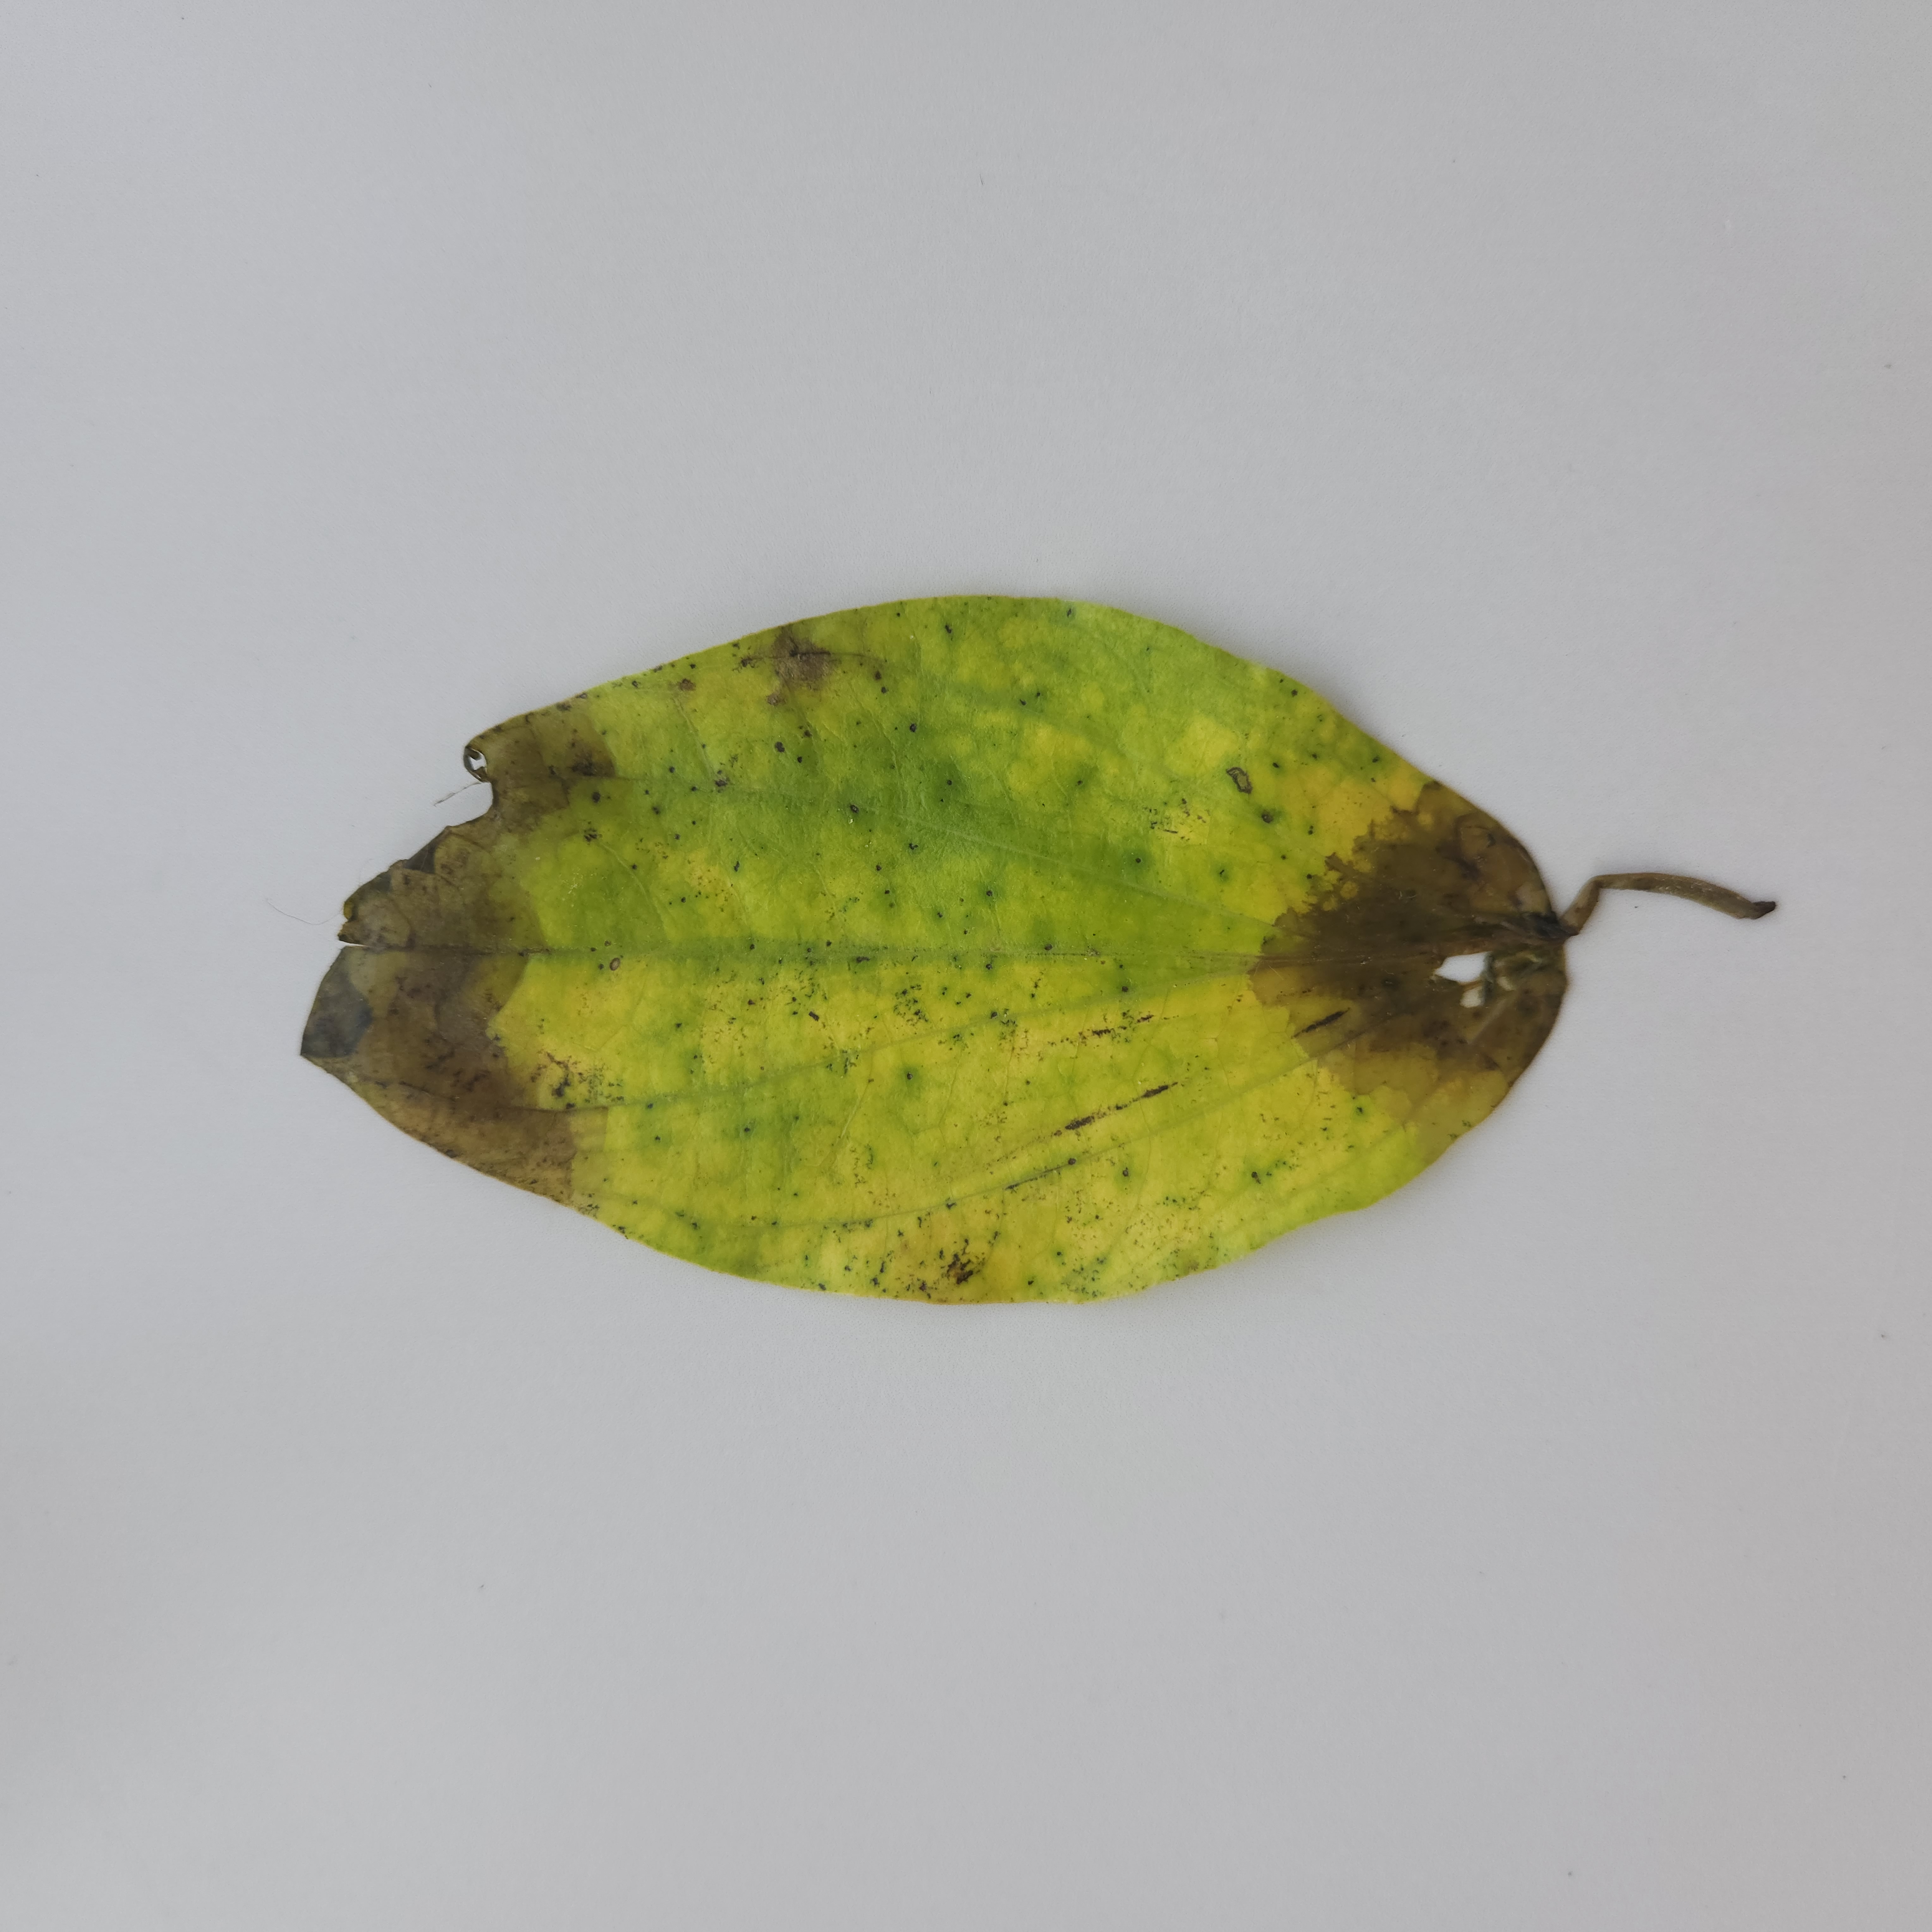
Label: Diseased